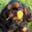
Label: dog